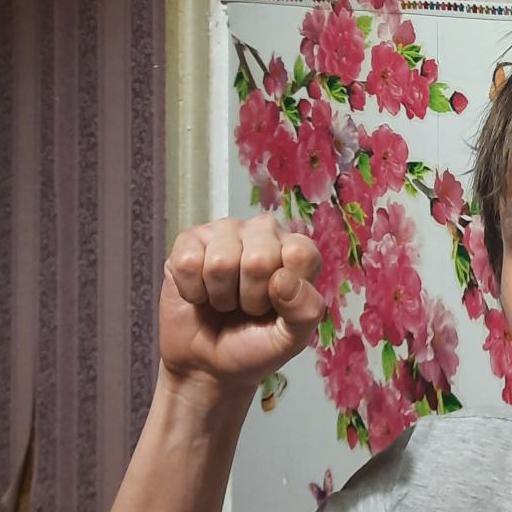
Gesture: fist